Tigrão Big Tiger

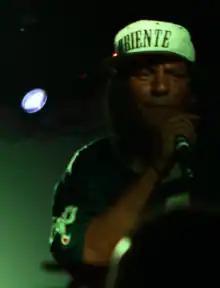
Big Tiger in 2016

Alexandre Teixeira, also known as Tigrão Big Tiger (Born in Rio de Janeiro) is a Brazilian rapper. Throughout his career, he recorded several songs with fellow Brazilian rapper Speedfreaks.